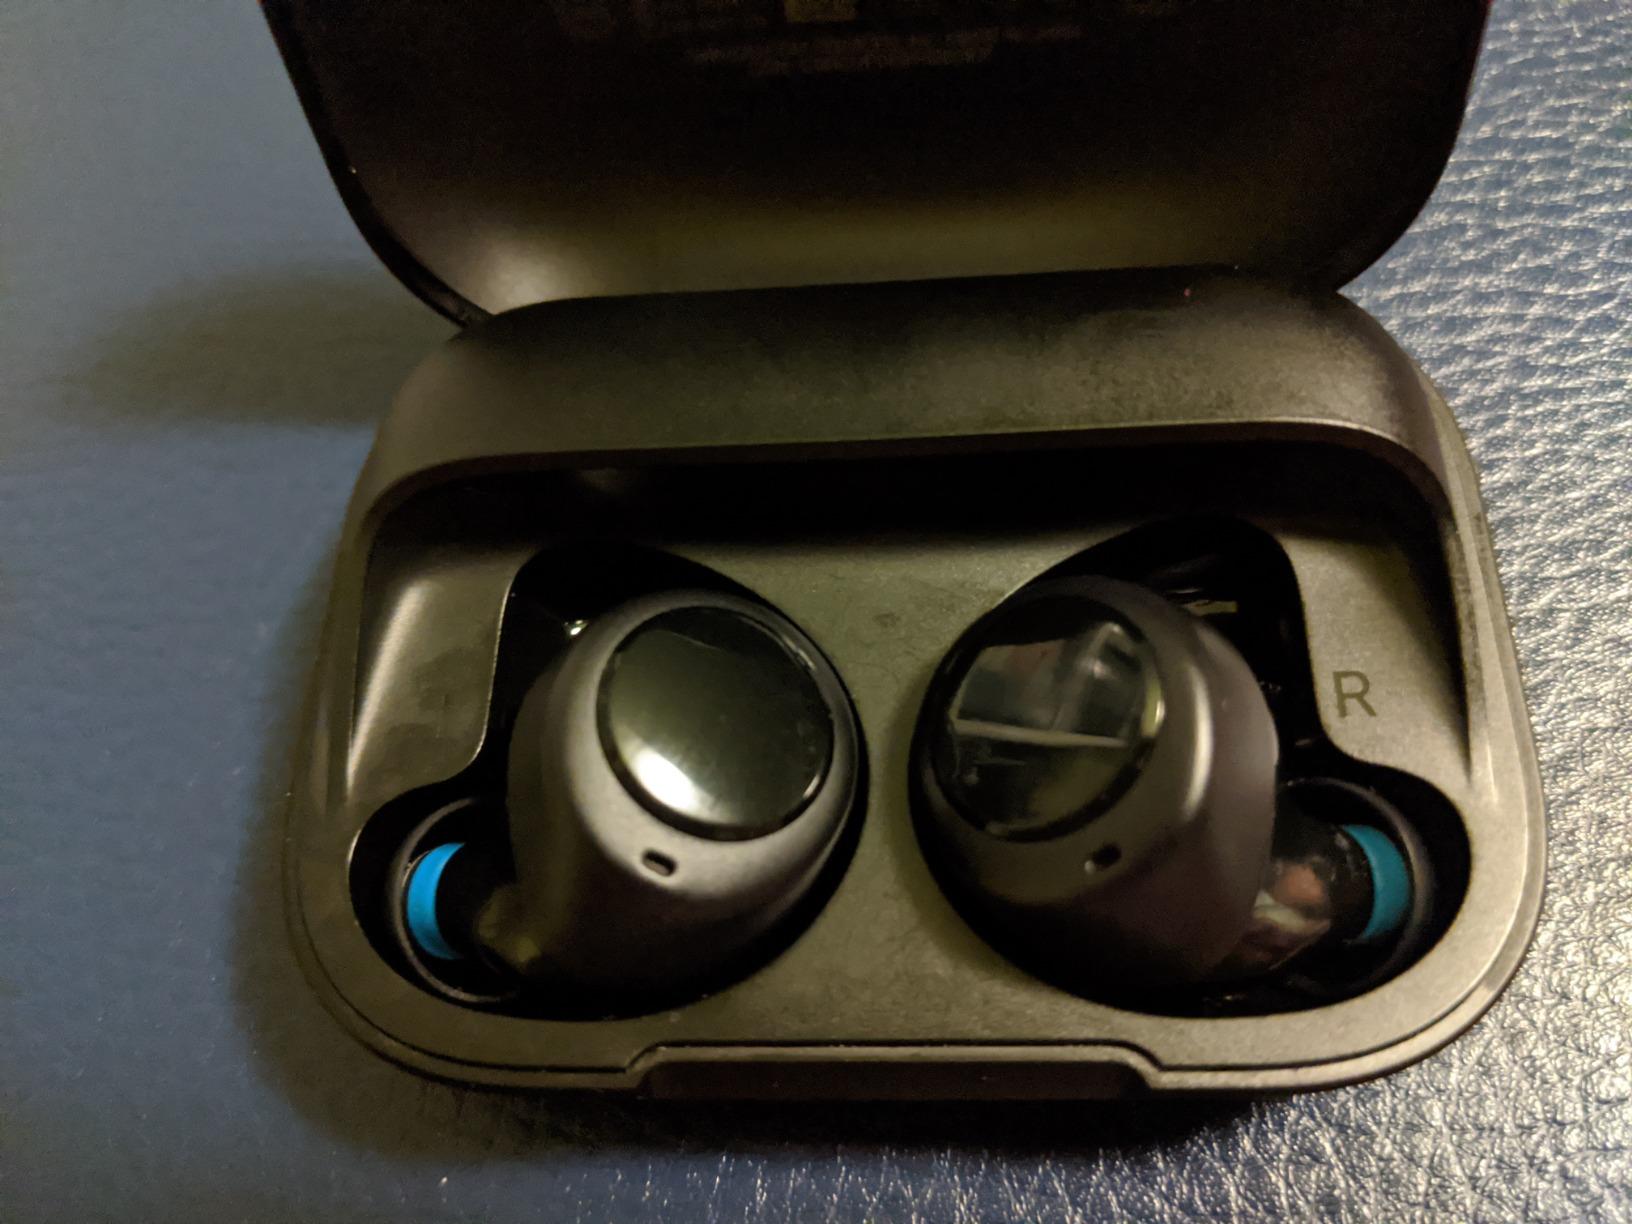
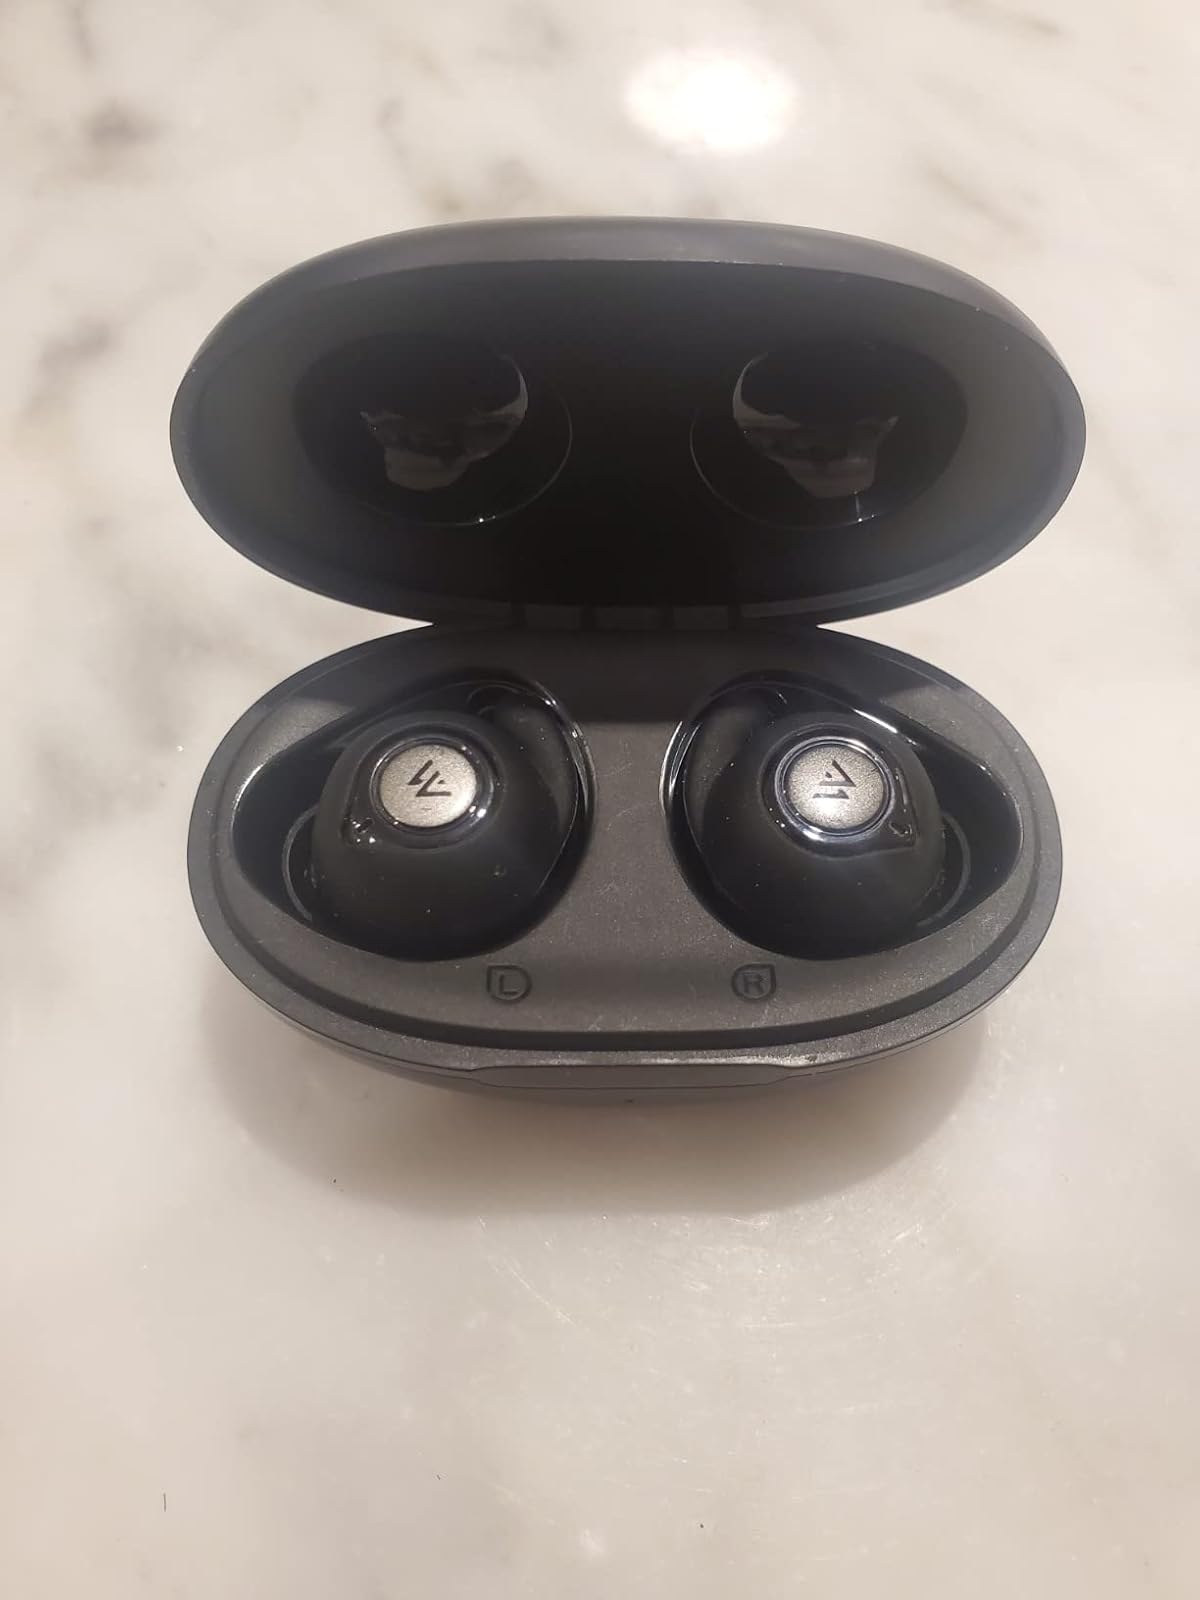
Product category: earbuds
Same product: no